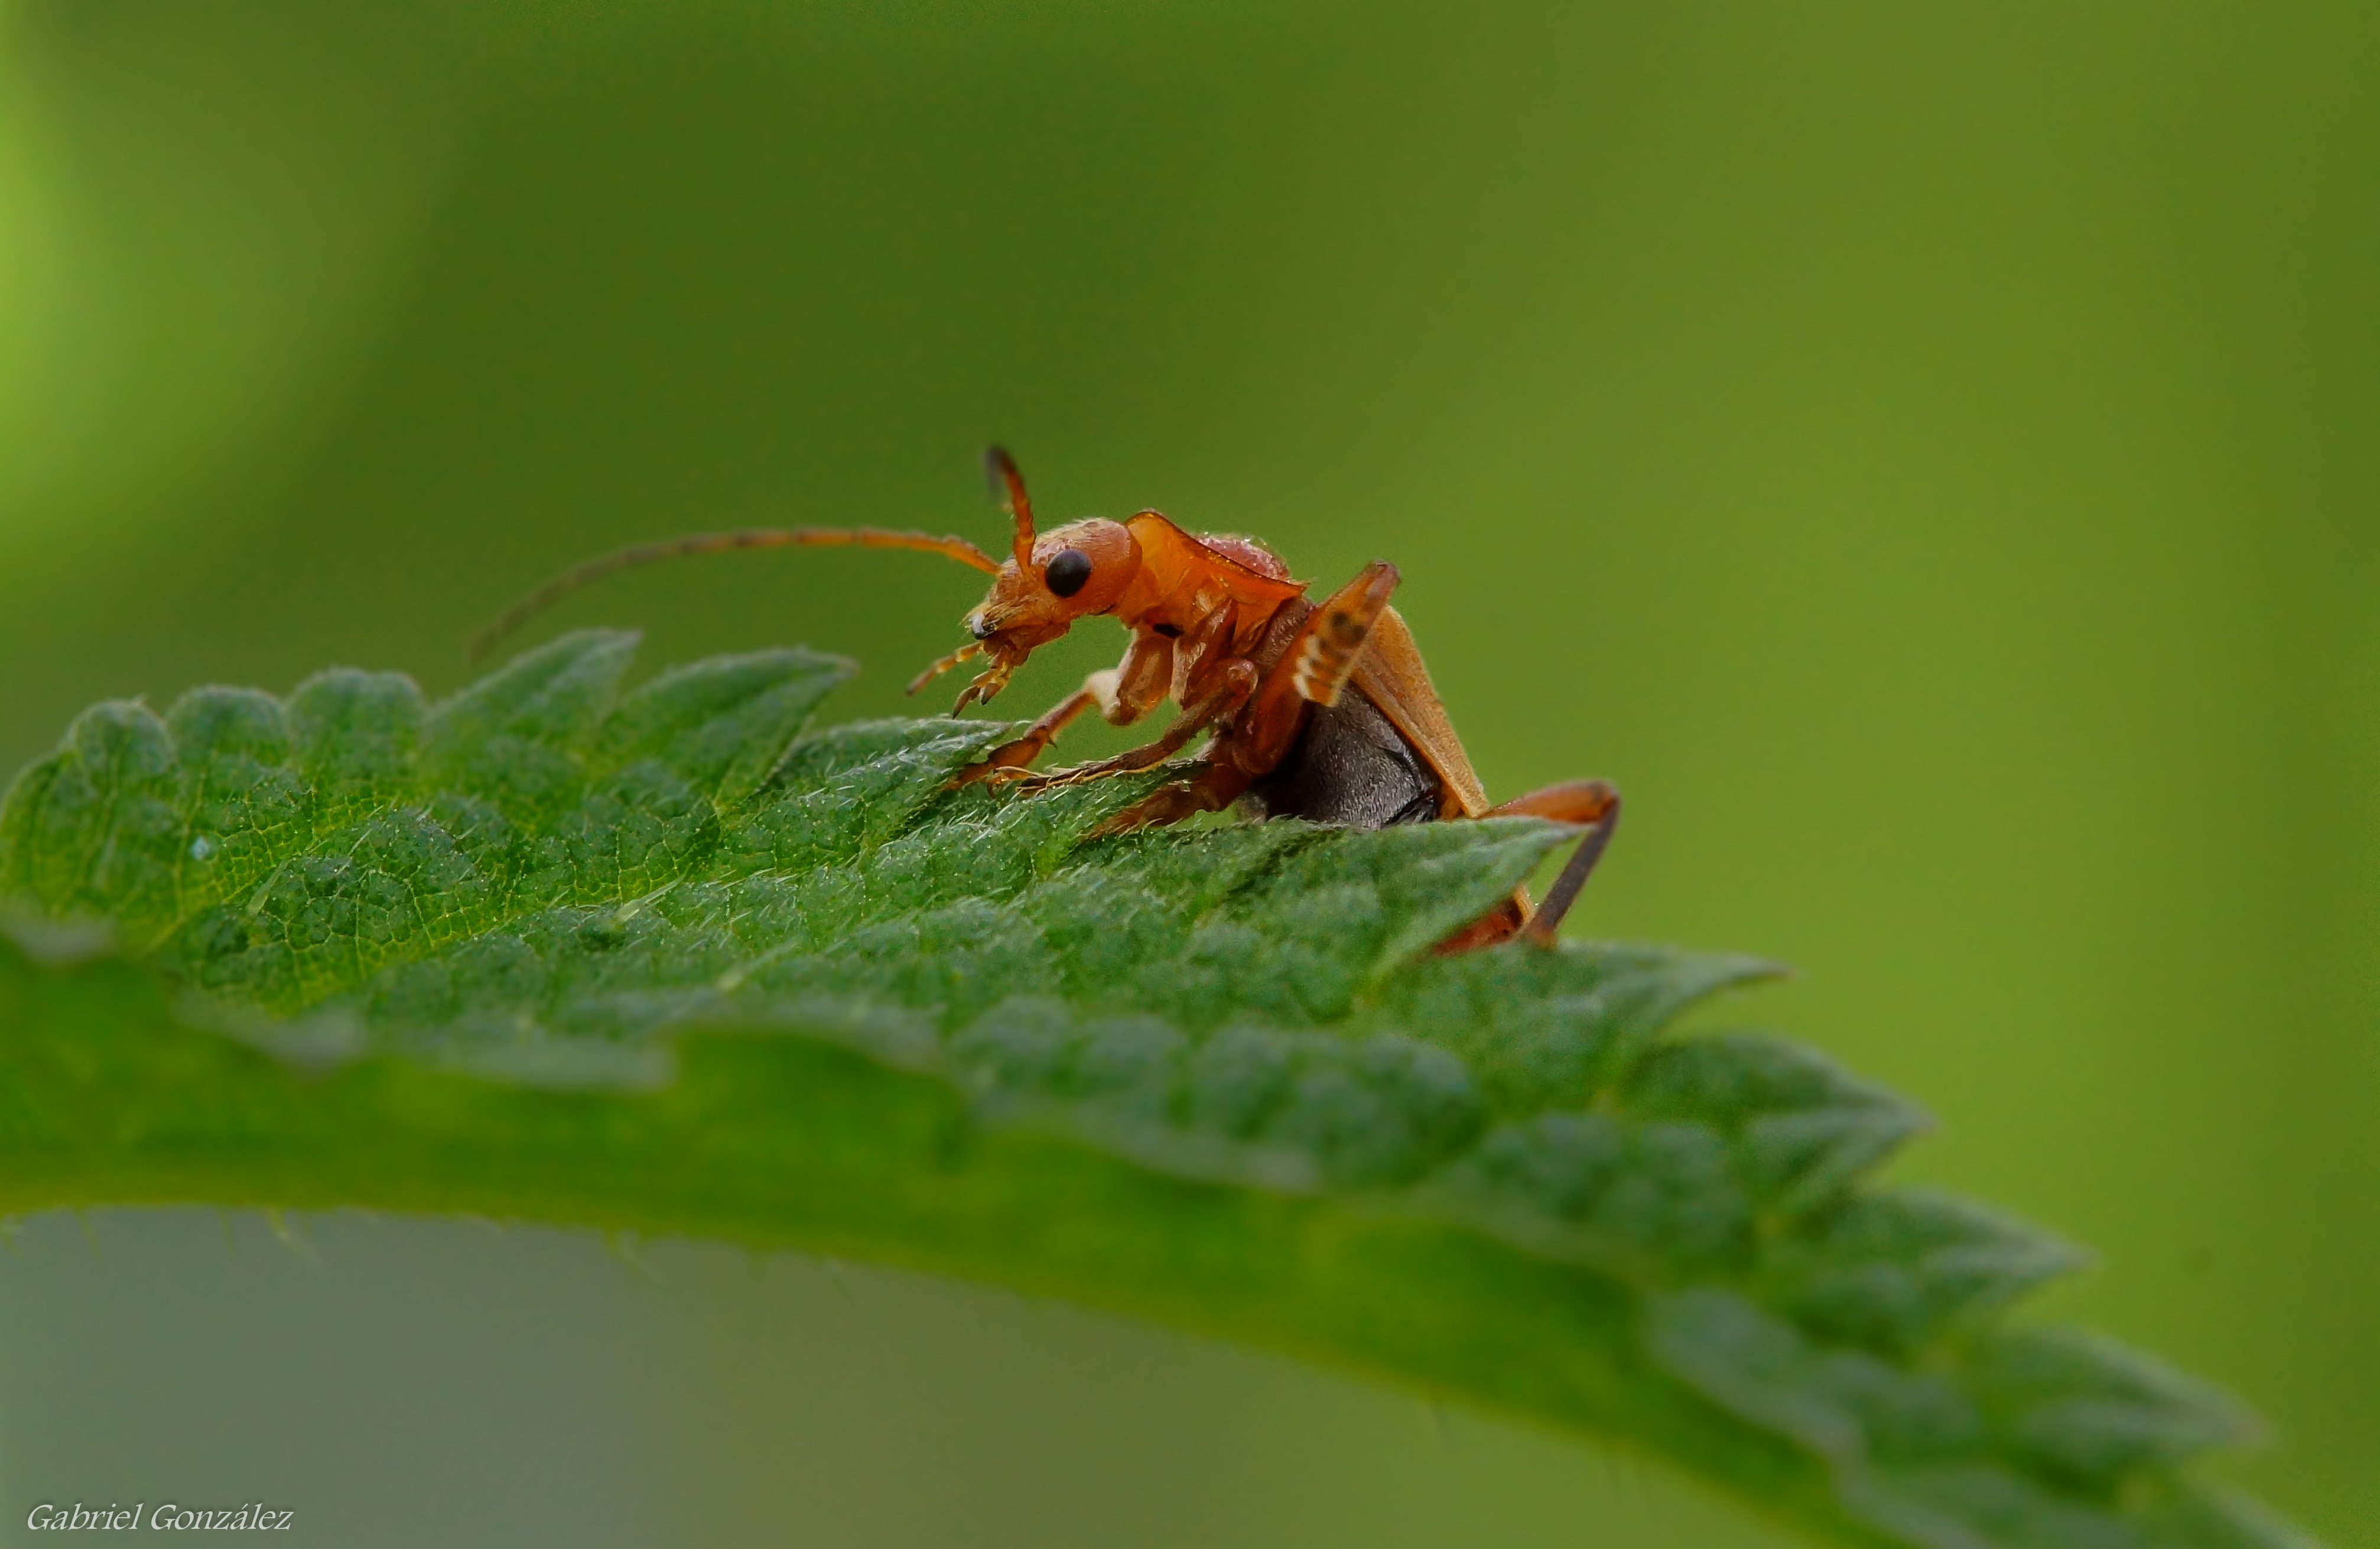
nature, photography, leaf, flower, fly, photo, green, insect, macro, fauna, invertebrate, close up, animals, naturaleza, pest, a77, nectar, g, ggl1, gaby1, xovesphoto, animales, sonya77, gphoto, xelodegalicia, sonya77v, tamron180mmmacro, macro photography, arthropod, gabrielcoru a, leaf beetle, membrane winged insect